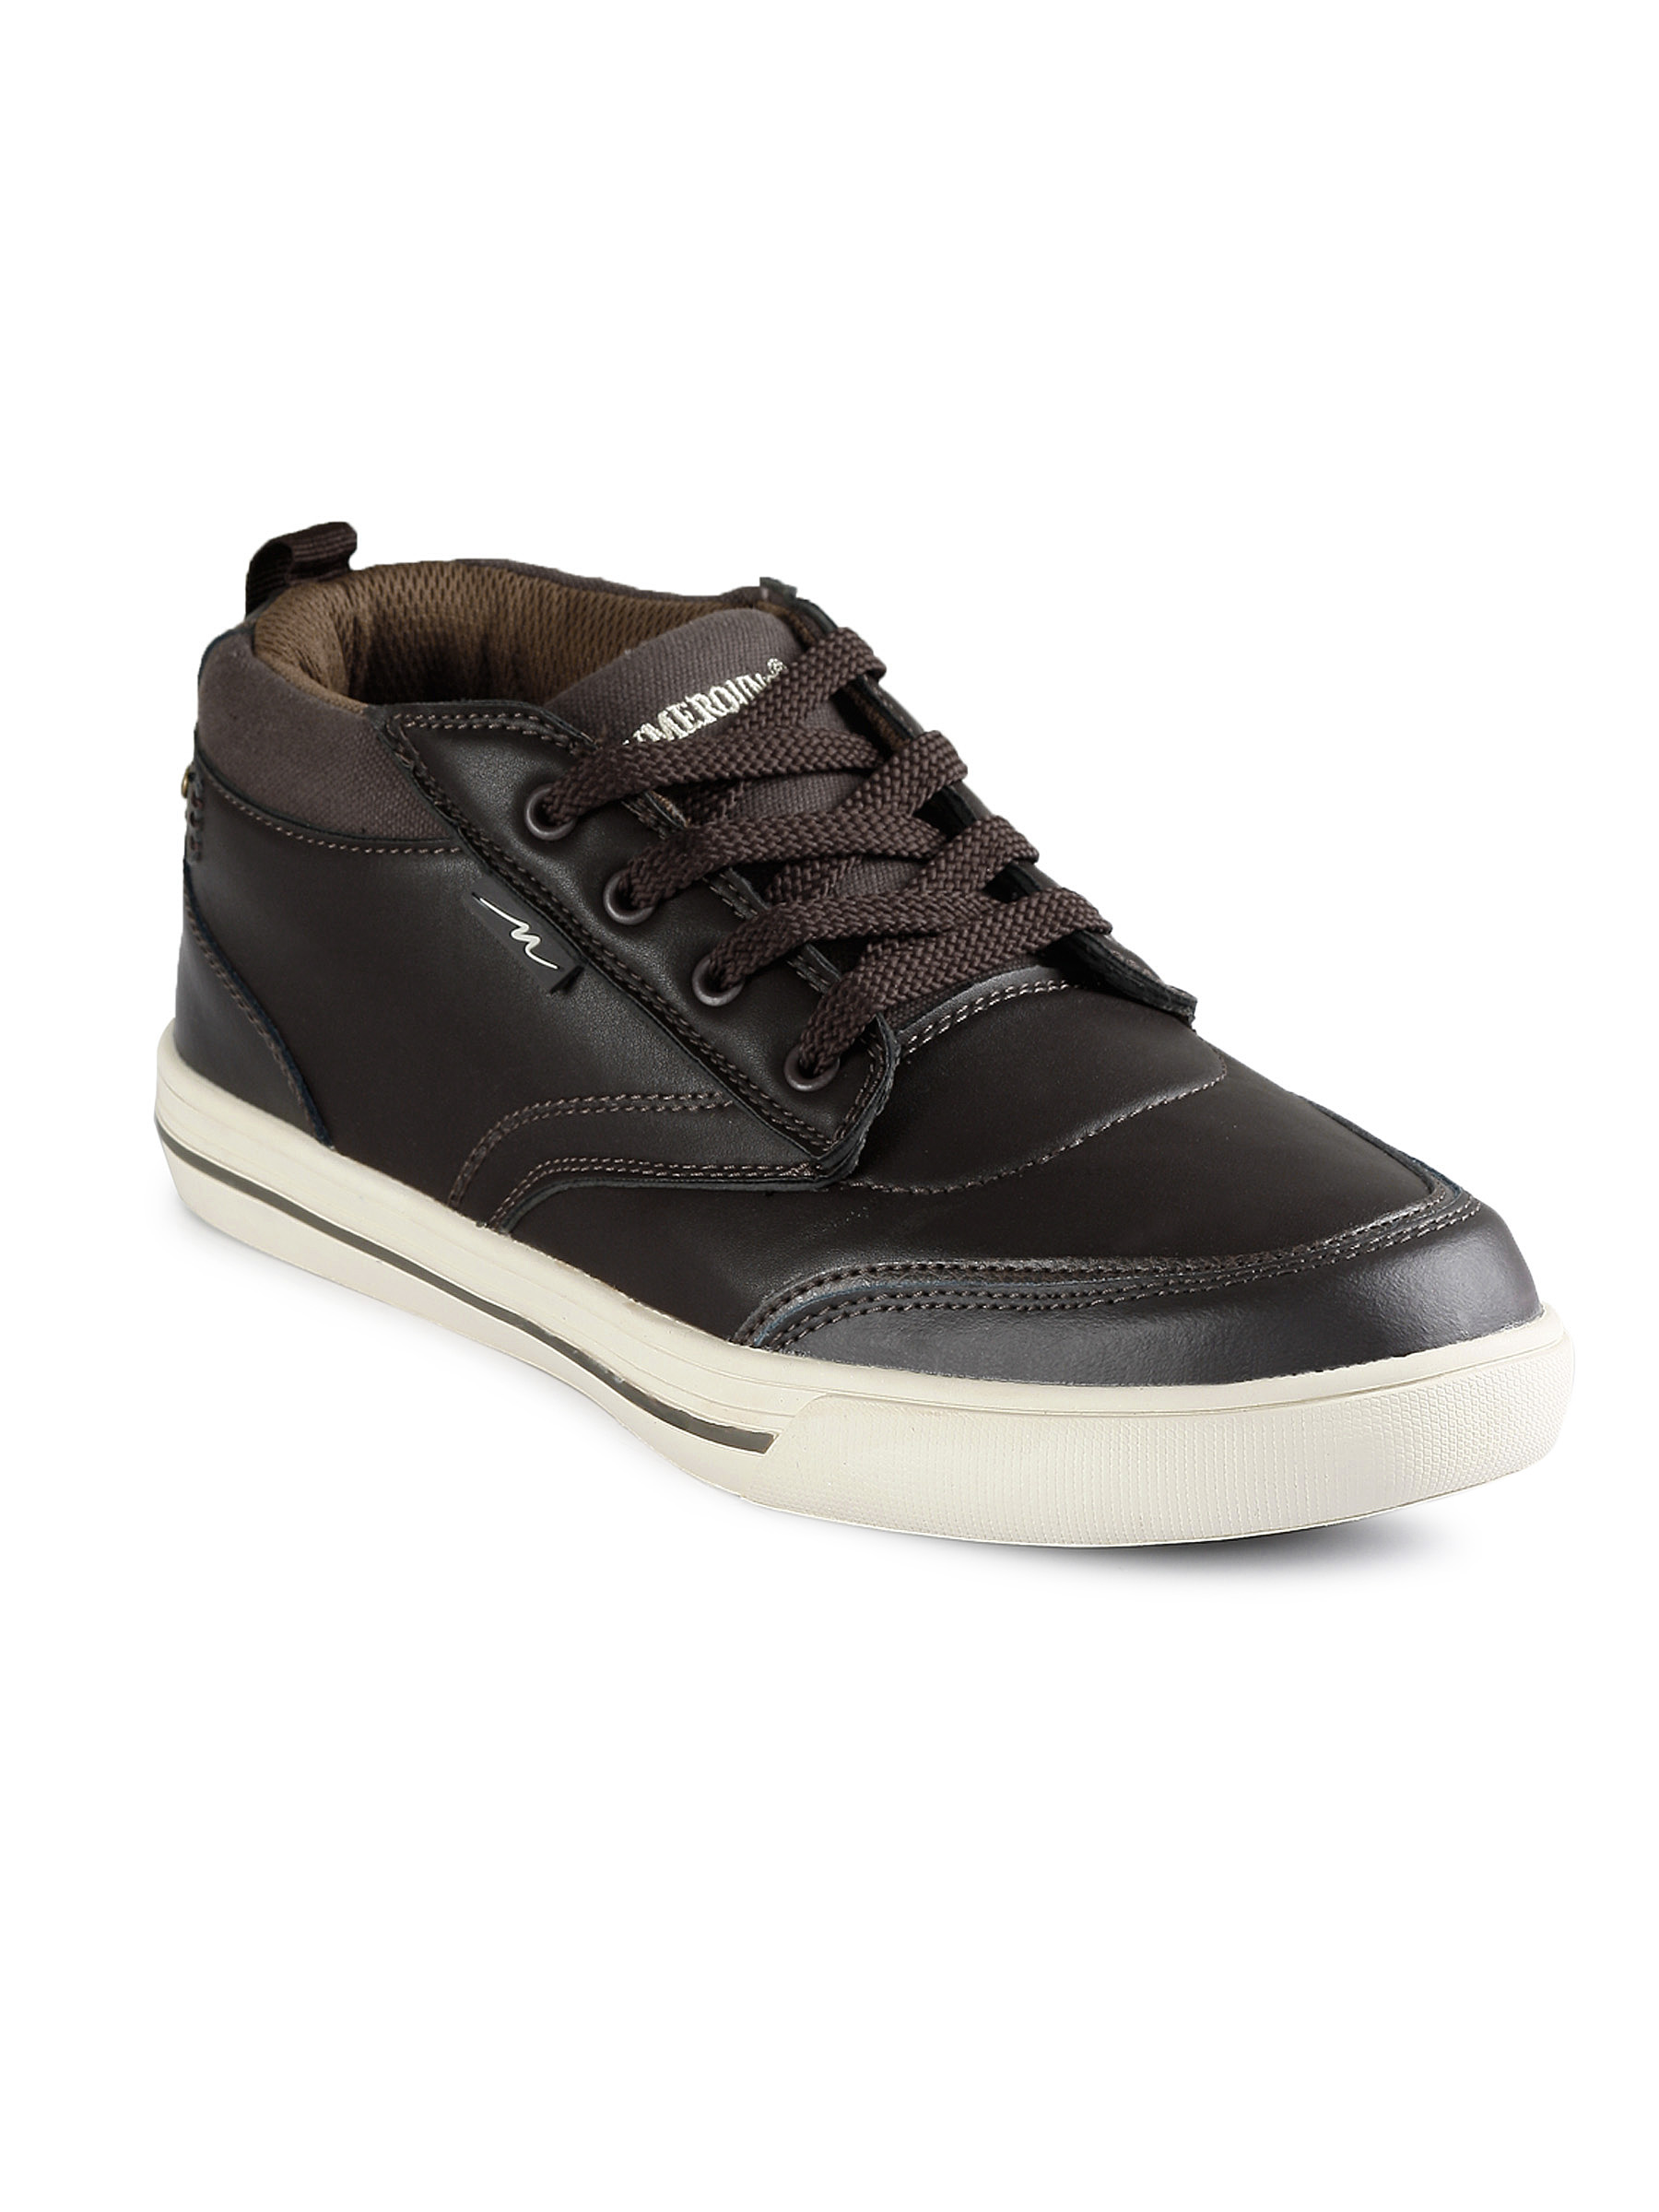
Numero Uno Men Brown Shoes
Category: Footwear / Shoes / Casual Shoes
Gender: Men
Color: Brown
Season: Summer 2012
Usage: Casual